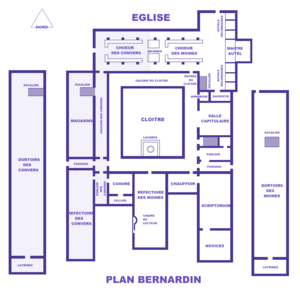
Plan bernardin (image Commons modifiée)
L'ordre cistercien est un ordre monastique de droit pontifical.
L'art cistercien est créé et transmis par l'ordre religieux fondé en 1098 par saint Robert de Molesme, en réaction au laisser-aller des monastères clunisiens vis-à-vis de la règle de saint Benoît.
L'architecture romane est le premier grand style créé au Moyen Âge en Europe après le déclin de la civilisation gréco-romaine. Son développement est pleinement établi vers 1060 mais les premiers signes de mutation sont différents suivant les régions et il n'y a pas de consensus sur une date des débuts qui vont du VIᵉ au XIᵉ siècle. L'architecture gothique est le style qui lui succède progressivement à partir du XIIe siècle.Le dynamisme monastique, de profondes aspirations religieuses et morales, la spiritualité des routes de pèlerinages dans une Europe rendue à la paix président à la naissance de l'art roman et contribuent à en faire un style vraiment neuf et doué d'une profonde originalité. La volonté de libérer l'Église de la tutelle de pouvoirs séculiers, les croisades, la reconquête chrétienne en Espagne avec l'effondrement du califat de Cordoue, la disparition du mécénat royal ou princier font de l'art roman l'art de toute la chrétienté médiévale.